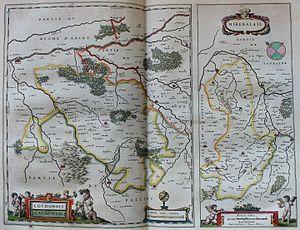
Le Loudunais est une région naturelle de France située dans la région Nouvelle-Aquitaine, au nord du département de la Vienne. Ce pays traditionnel correspond à l'ancienne Sénéchaussée de Loudun.
Le Mirebalais est une région naturelle de France située dans la région Nouvelle-Aquitaine, au nord-ouest du département de la Vienne. C'est la ville de Mirebeau qui lui a donné son nom.